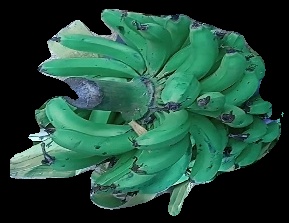
Variety: pachbale
Grade: grade3